Johann Conrad Susemihl

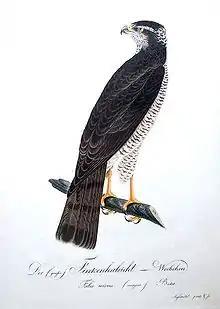
Eurasian sparrowhawk from Susemihl's "Teutsche Ornithologie"

Johann Conrad Susemihl (1767 , Oberhessen – 1847), was a German copperplate engraver and artist noted for his images of natural history, landscapes and architecture.